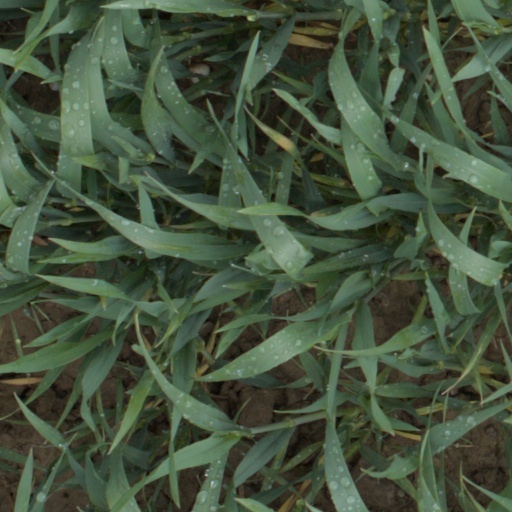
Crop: wheat